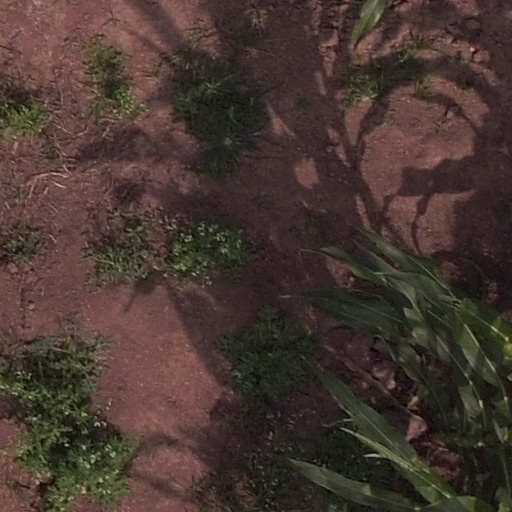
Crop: maize; corn